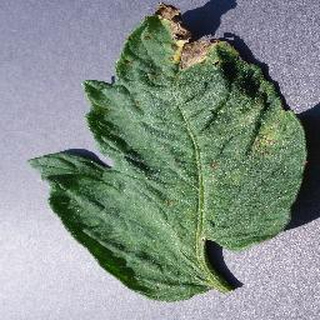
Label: tomato_septoria_leaf_spot